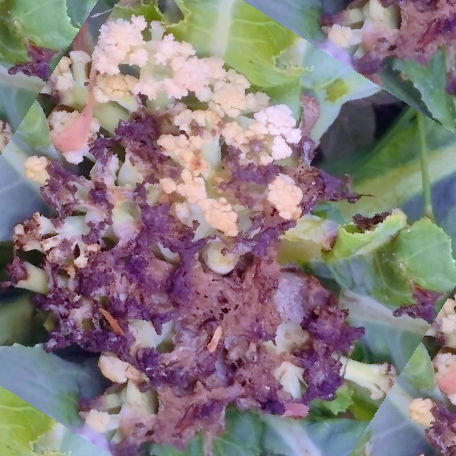
Label: Bacterial spot rot